116th Infantry Regiment (United States)

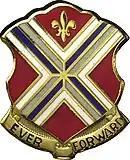

On 1 November 2002, the 2nd Battalion, 116th Infantry Regiment was mobilized for deployment to Guantanamo Bay, Cuba to take part in Operation Enduring Freedom. This marked the first mobilization of a battalion of the 29th Infantry Division since World War II. The unit provided security of the base and Camp Delta, the detainee operations camp. The deployment ended in October 2003.